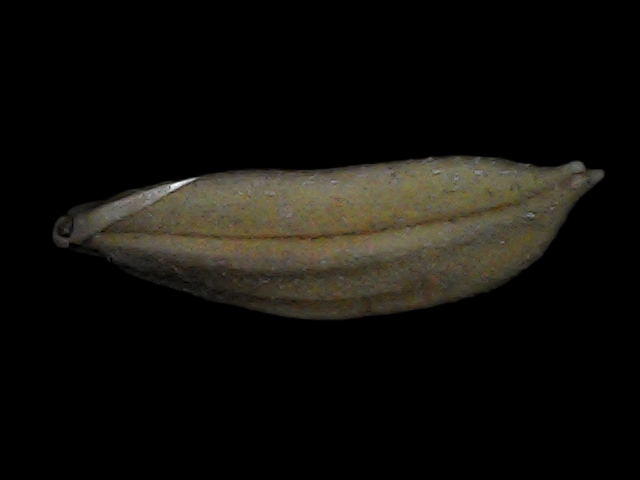
Rice variety: Bd72